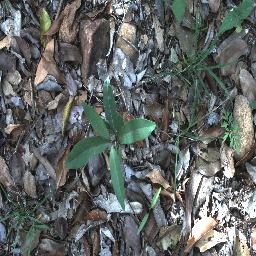
Label: rubber_vine